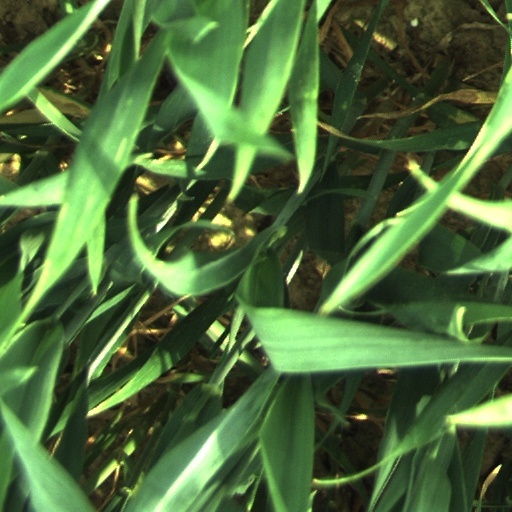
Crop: wheat